Bruce Fuchs

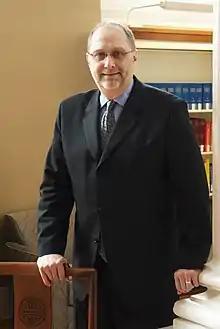
Fuchs in 2007.

Bruce A. Fuchs is an American immunologist and health science administrator. He was the director of the Office of Science Education (OSE) at the National Institutes of Health. On October 1, 2013, OSE ceased operations and Fuchs was reassigned. He works as a health science administrator in the Office of Research Infrastructure Programs and oversees programs pertaining to career development. He is the primary contact for F30/F31 and SERCA K01 applications and the Diversity and Re-Entry Supplements. Fuchs' expertise is in immunology and brain immune interactions.